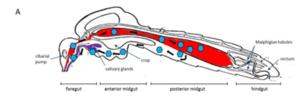
Mécanisme d'infection d'un moustique vecteur par un arbovirus (franchissement des barrières tissulaires par les virions).
Les arboviroses sont des maladies virales dues à des arbovirus transmis obligatoirement par un vecteur arthropode à des hôtes vertébrés, d'où leur nom de l'anglais : ARthropod-BOrne virus.
Le moustique-tigre, est une espèce d'insectes diptères de la famille des Culicidae, originaire d'Asie du sud-est. C'est l'une des cent espèces les plus invasives au monde, étant actuellement présente dans 100 pays sur les cinq continents.